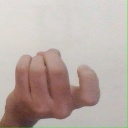
अक्षर: ज